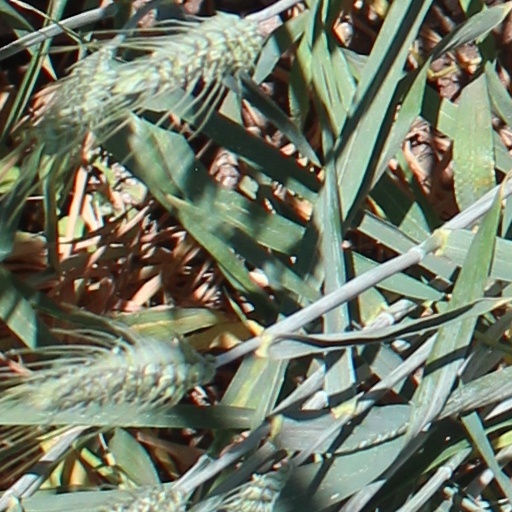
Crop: wheat